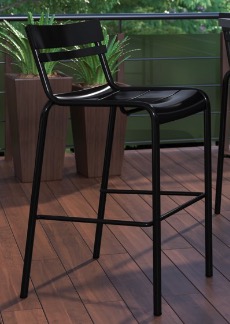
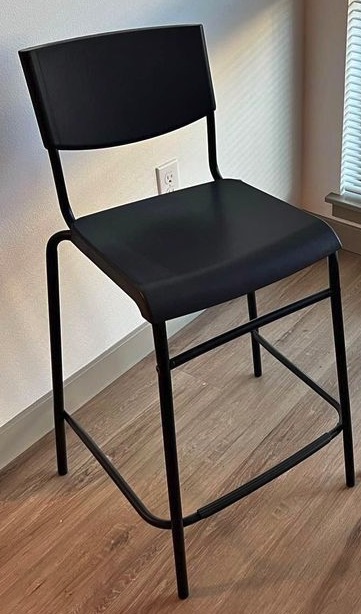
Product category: stool
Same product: no